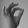
ASL letter: F